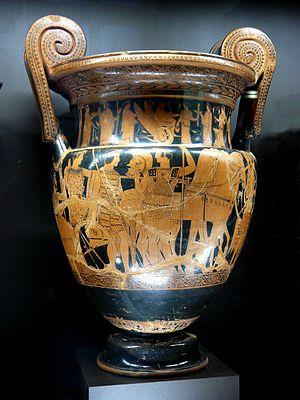
Cratère à volutes attribué au Peintre des Niobides - Technique à figures rouges, vers -460/-450, hauteur 83,6 cm. - décor